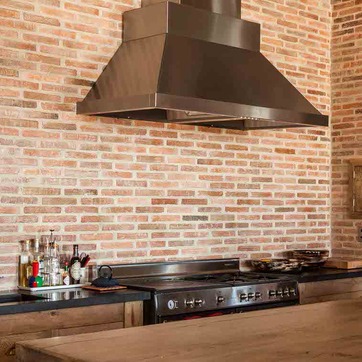
Material: brick